Alfred Mayssonnié

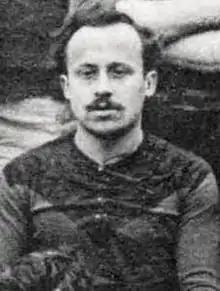
Mayssonnié in 1908

Alfred Mayssonnié (10 February 1884 – 6 September 1914), nicknamed Maysso, was a French rugby union player who appeared three times for the country's national team, and was also the first rugby international from any country to die in action in World War I. A native of Lavernose, a village near Toulouse, he played as scrum-half and fly-half and is credited to this day by Stade Toulousain as the strategist of the club's first great teams in the early 20th century.